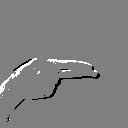
ASL letter: h